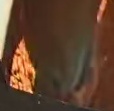
Face region: mouth_nostrils (mouth_chin_nostrils_and_profile)
Pain indicator: not_present